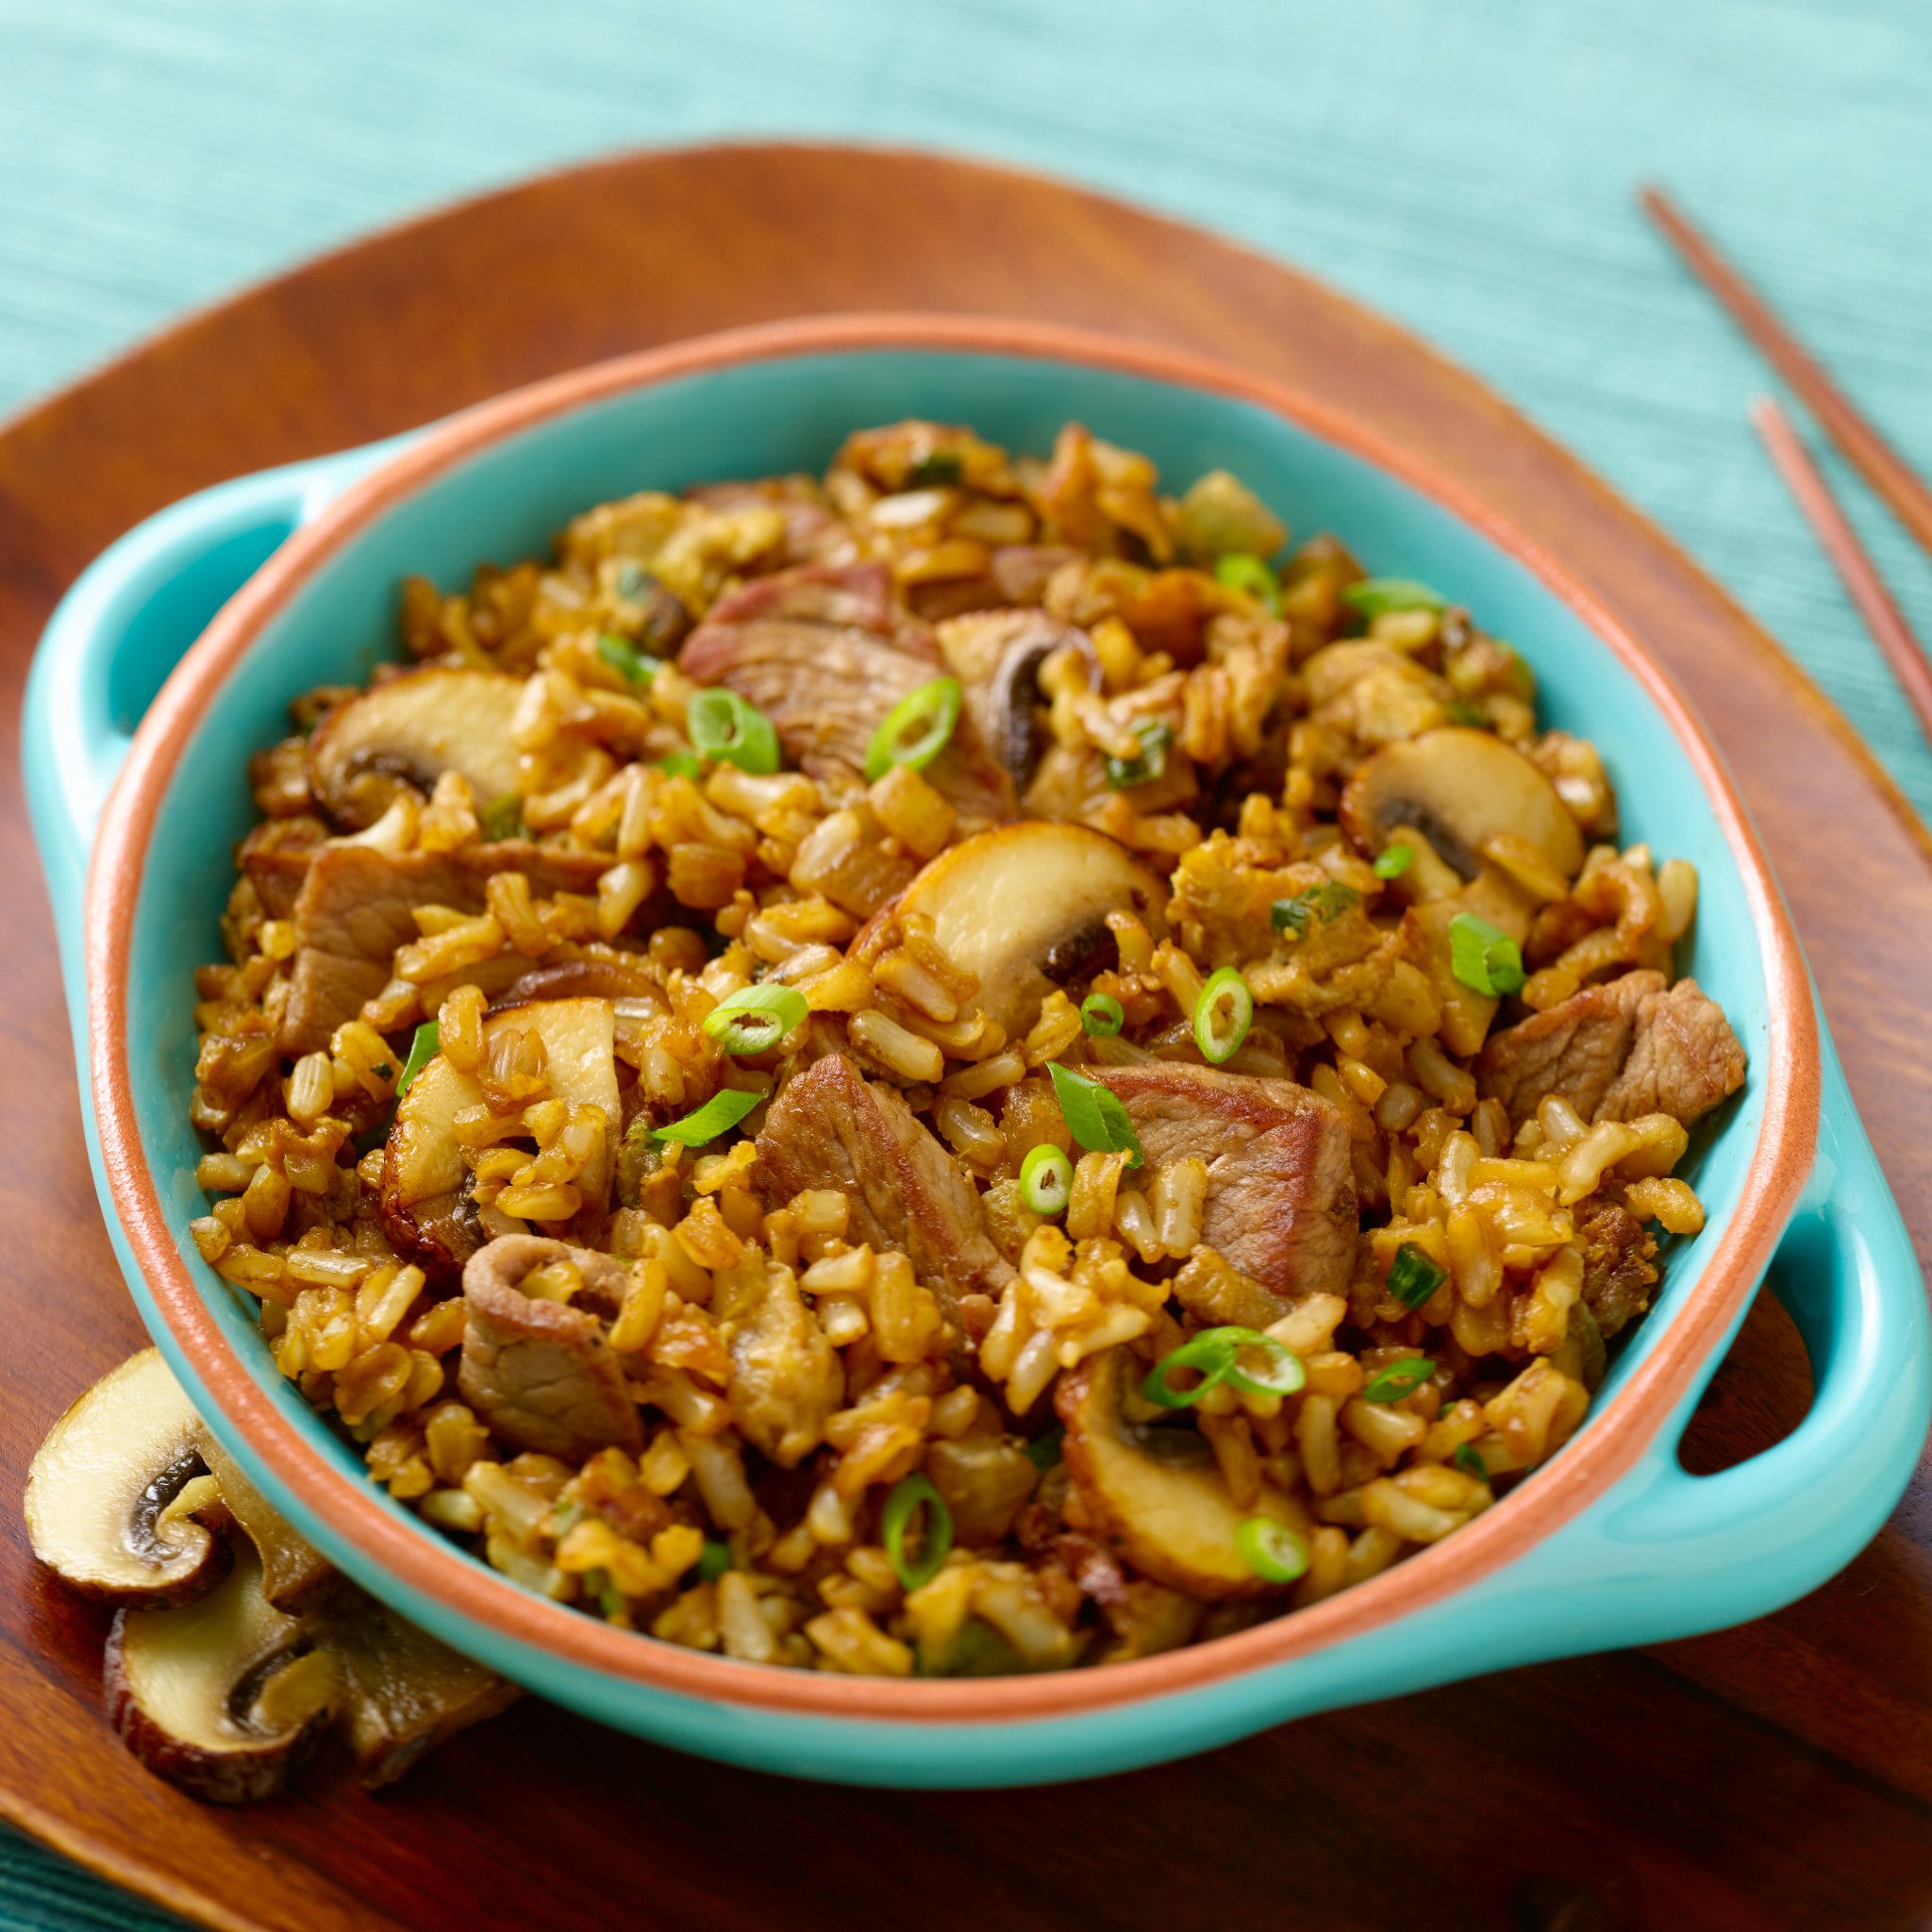
Dish: fried_rice